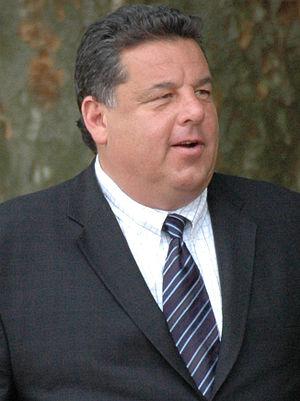
Steven Ralph Steve Schirripa est un humoriste et acteur américain d'origine italienne, surtout connu pour son rôle de Bobby Baccalieri dans Les Soprano et Roberto dans la série Les Rebelles de la forêt.
Les Soprano est une série télévisée dramatique américaine en 86 épisodes de 45 à 75 minutes, créée par David Chase et diffusée entre le 10 janvier 1999 et le 10 juin 2007 sur HBO.
Au-delà est un drame américain réalisé par Clint Eastwood, sorti en 2010.